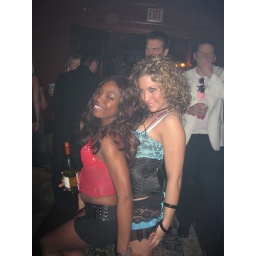
that girl in blue was killing me all night.